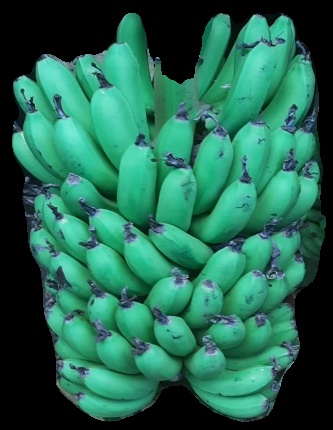
Variety: pachbale
Grade: grade1